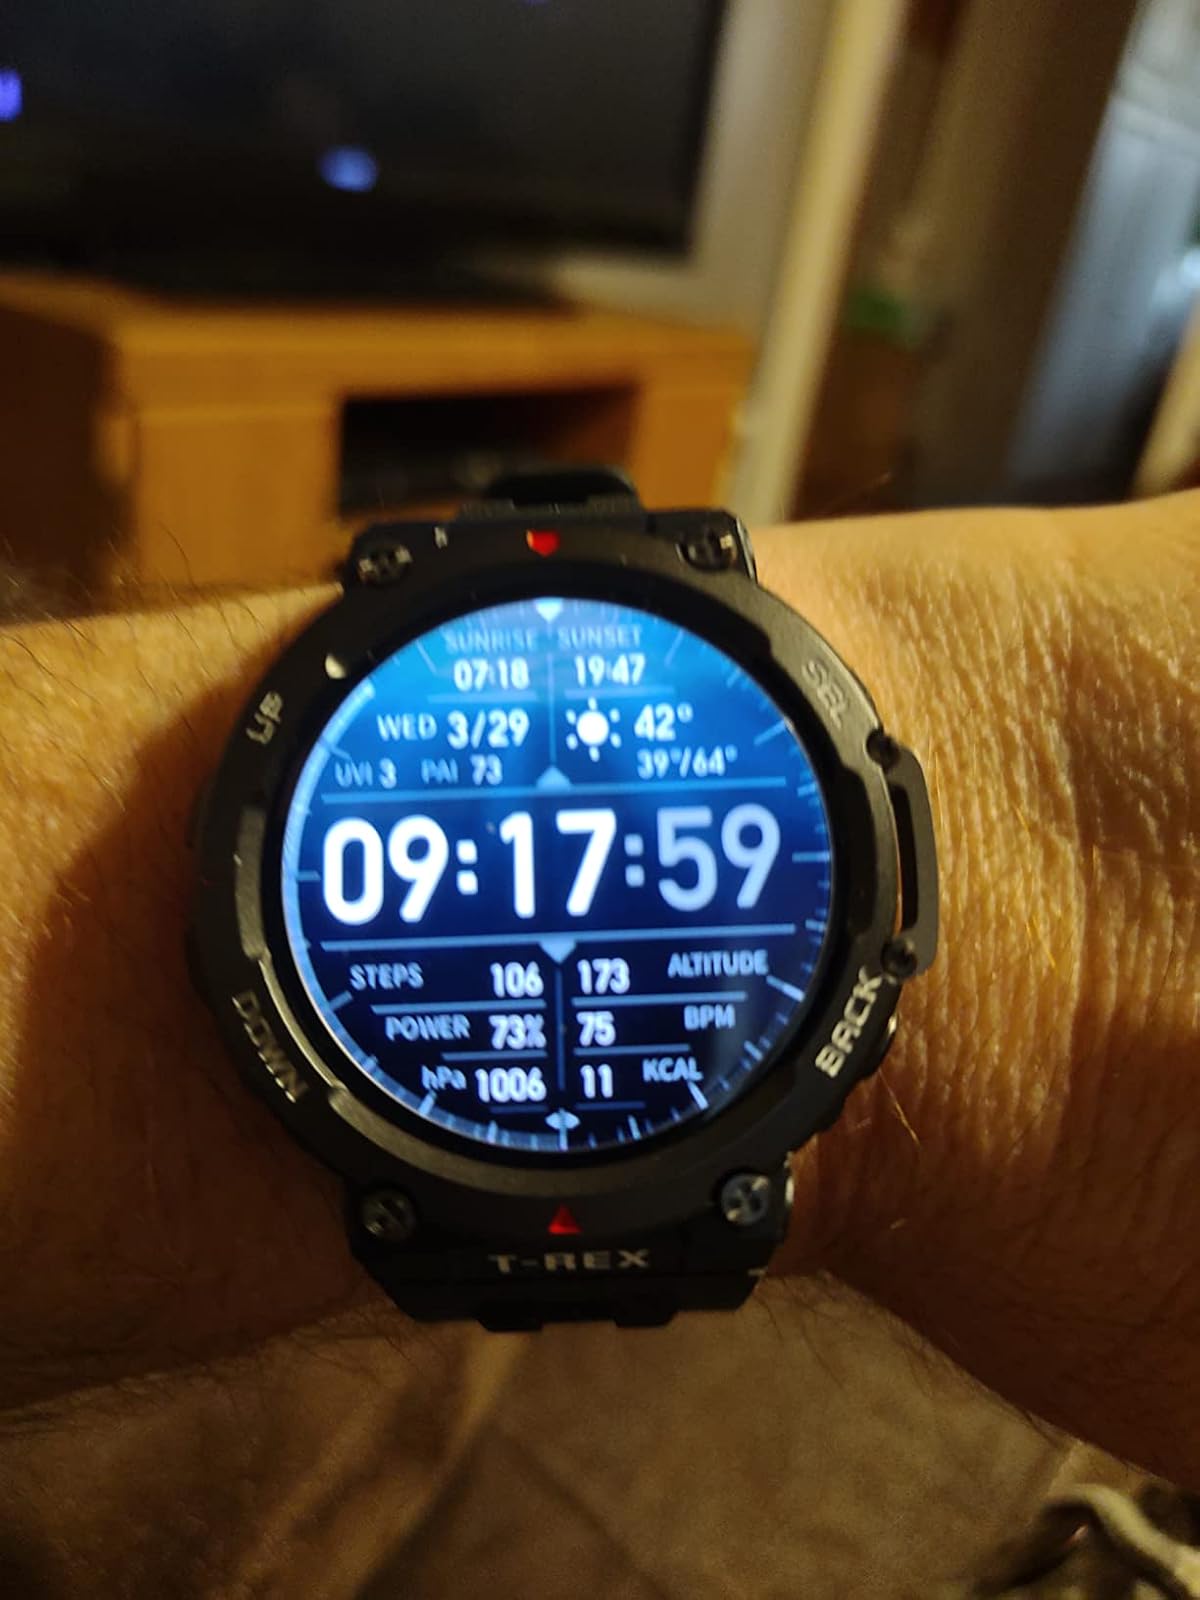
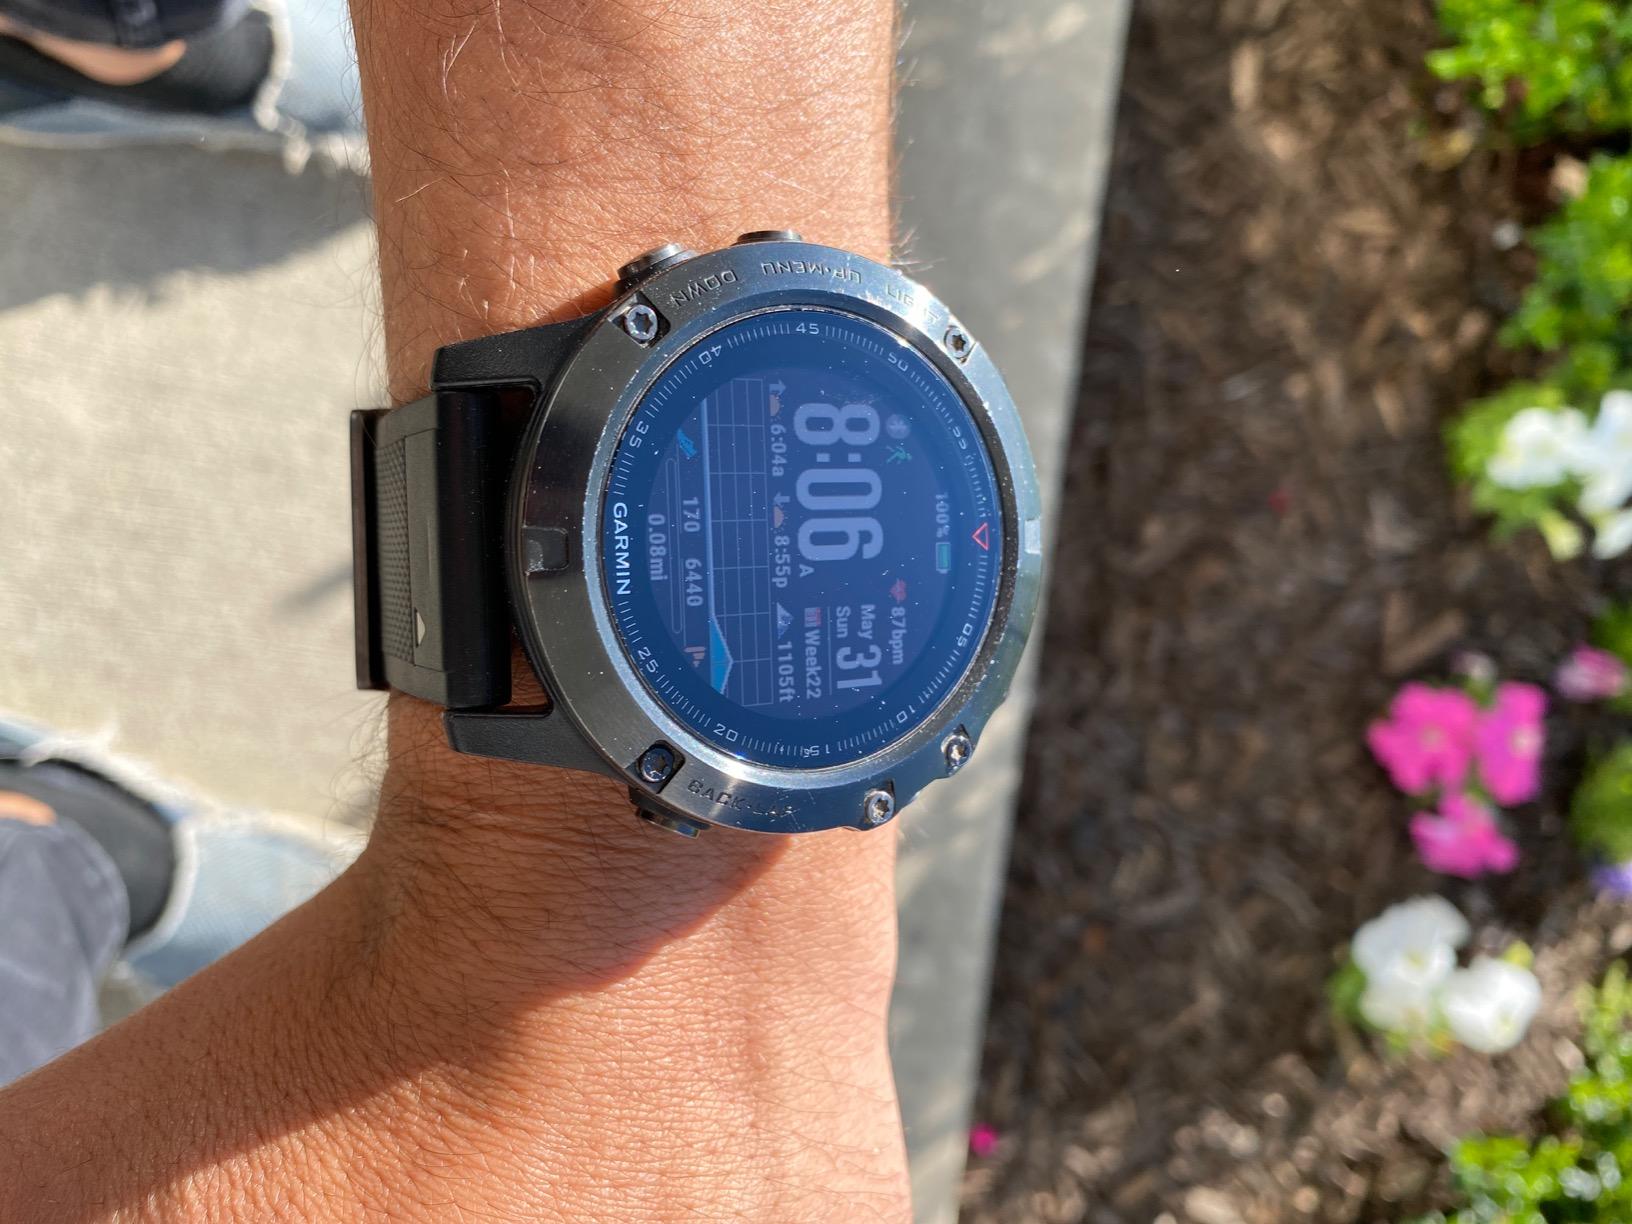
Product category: smartwatch
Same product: no